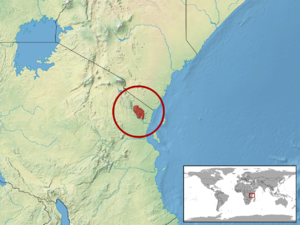
Rhampholeon spinosus est une espèce de sauriens de la famille des Chamaeleonidae.